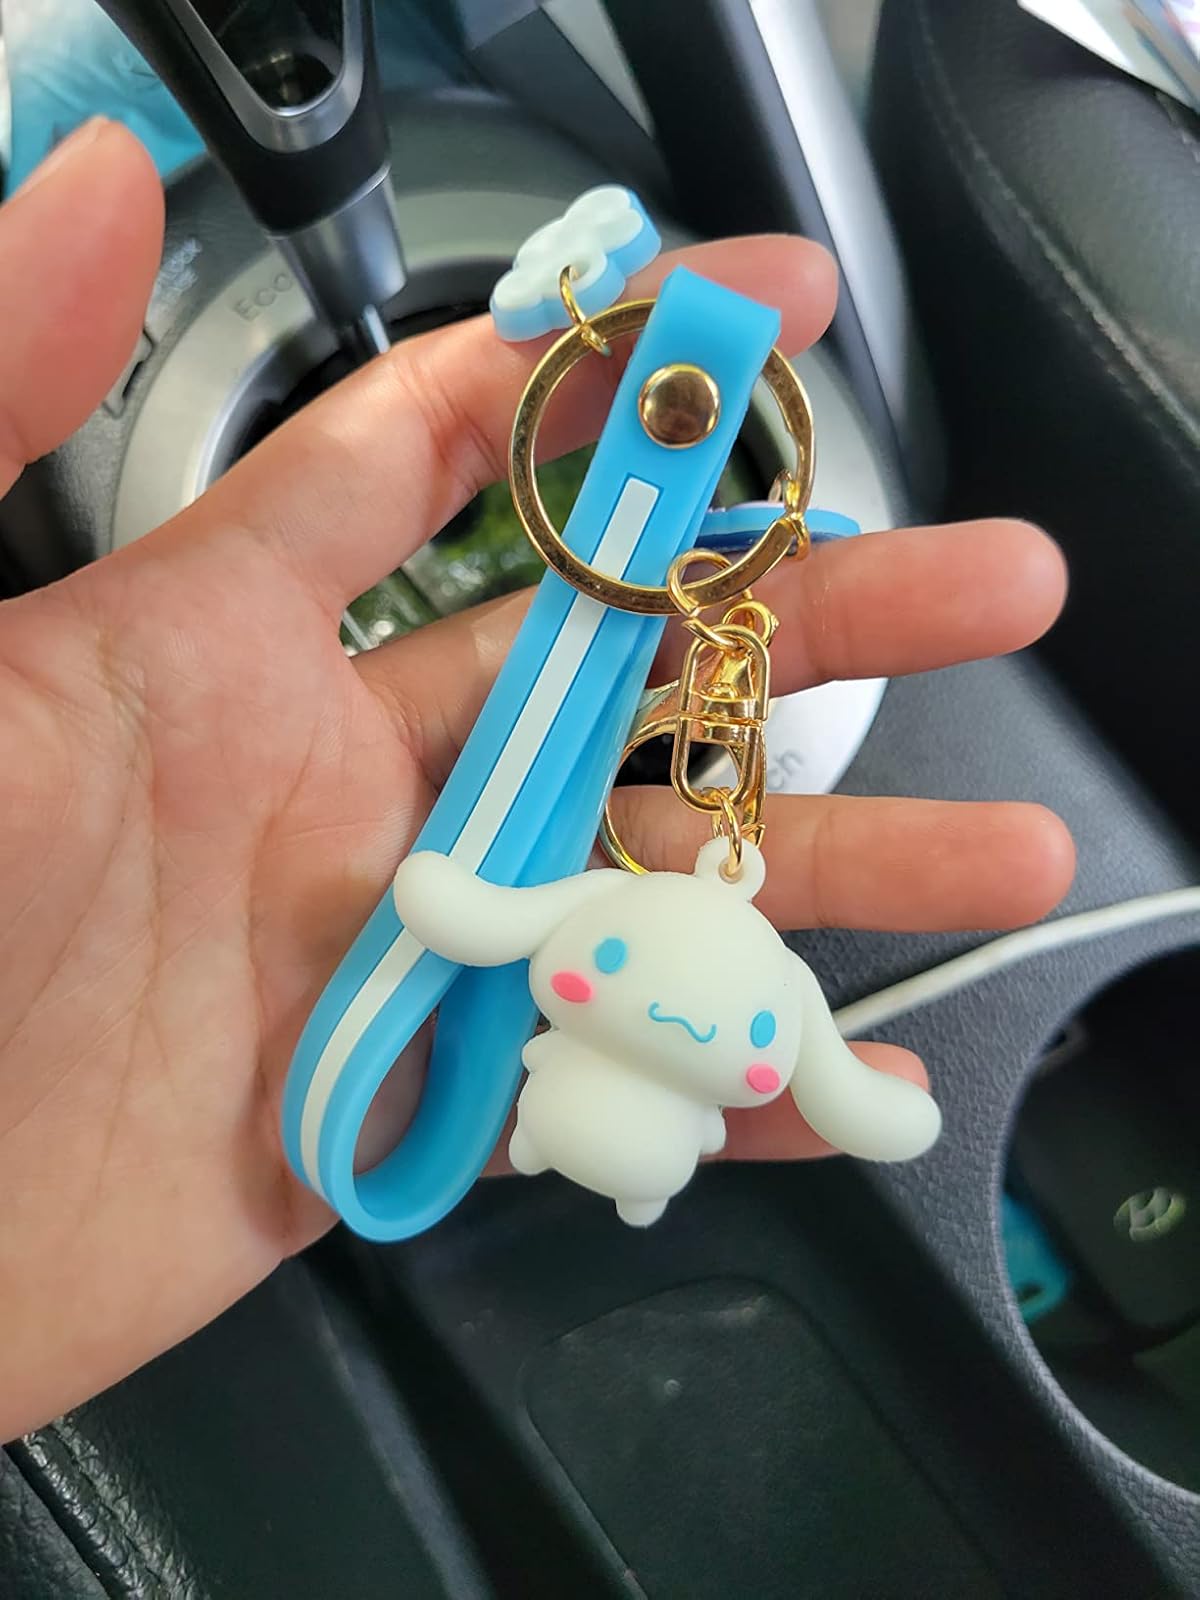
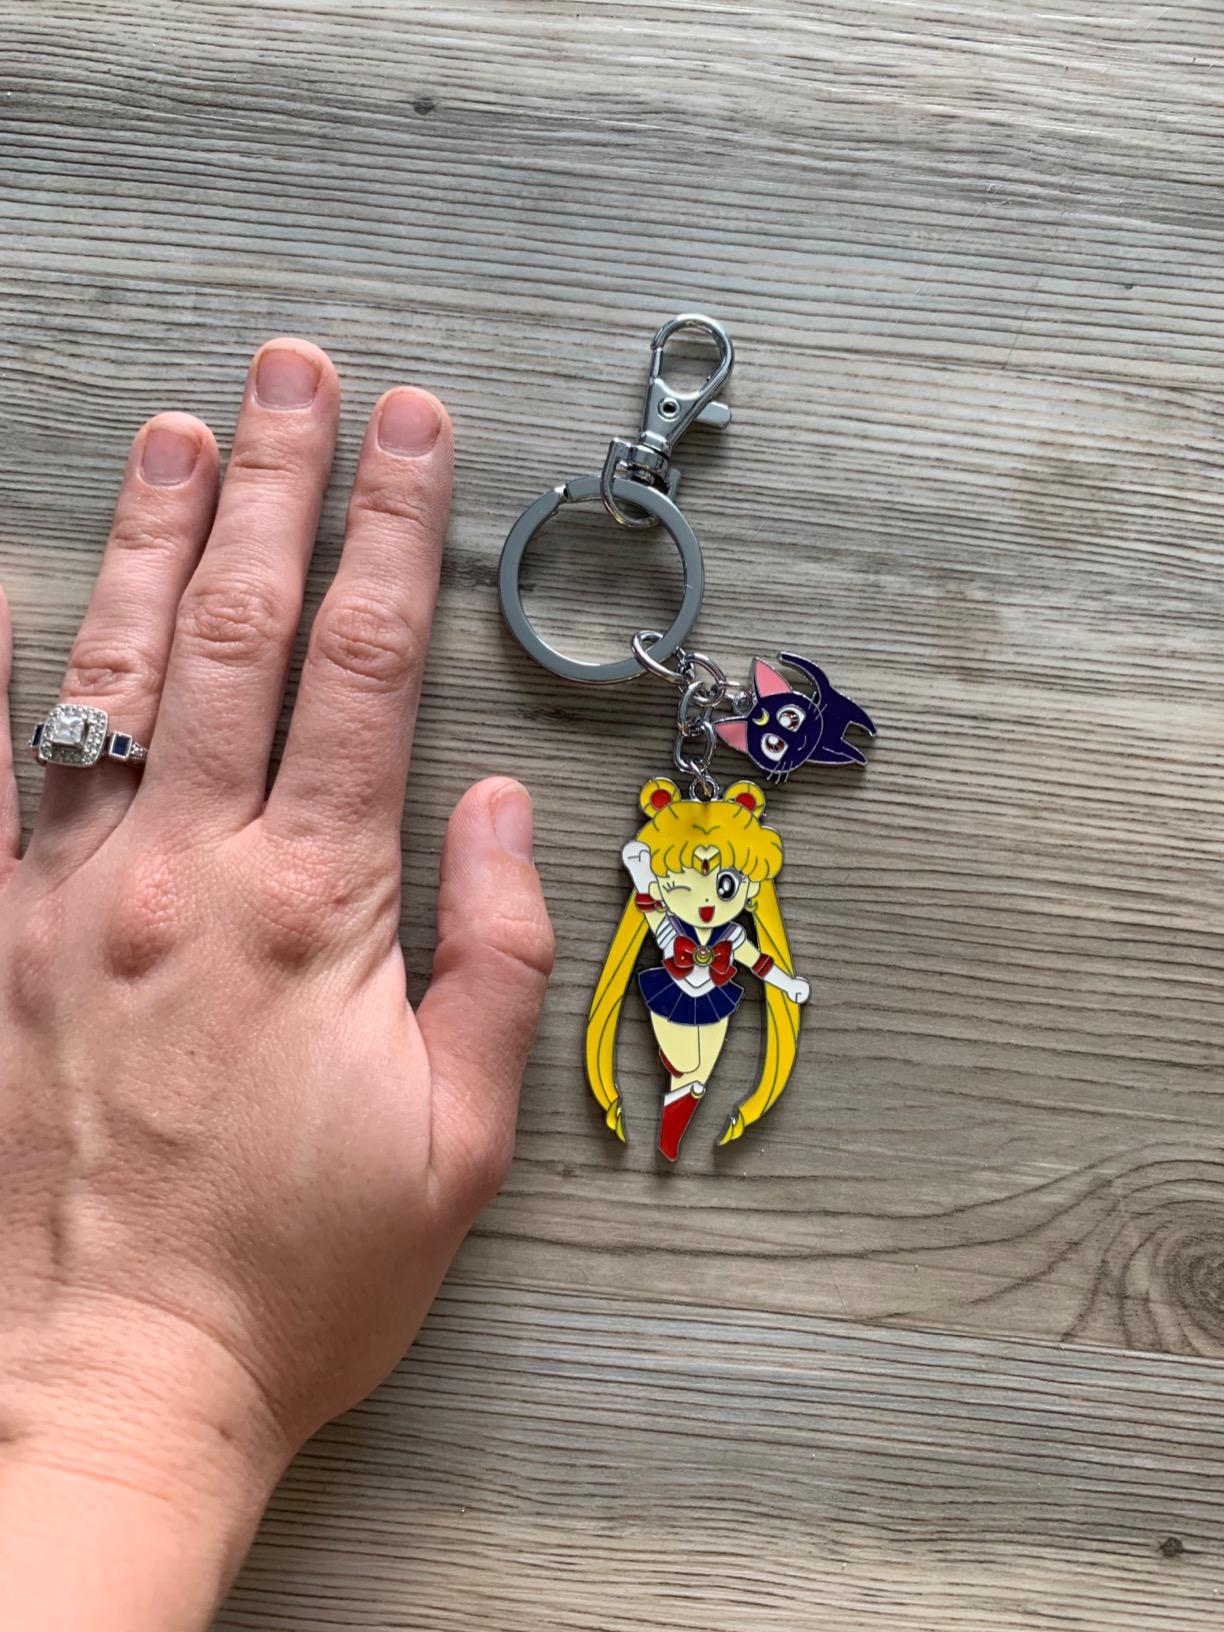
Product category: accessories_keychain
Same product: no